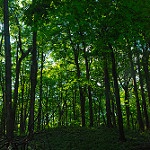
Label: forest